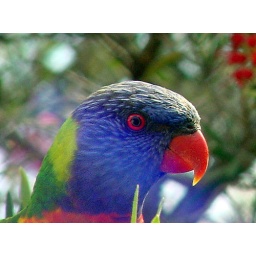
Parrot in tree outside bathroom window